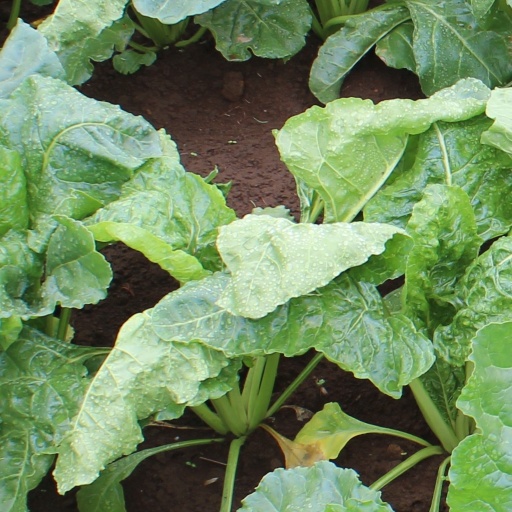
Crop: sugar beet